Honor Guard Company (Belarus)

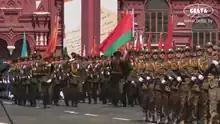
The unit on the Red Square.

In 2014, a colour guard took part in Bastille Day military parade in France marking the centennial of the outbreak of the First World War. During the 2010 Caracas Independence Day parade in Fort Tiuna, the company performed its own unique drill routine. It was also represented at the parade on Heroes' Avenue. Those who participated in the trip were presented with an engraved watch from President Alexander Lukashenko. In 2013, 2016, 2017 and 2019, it sent an exhibition team to Moscow with the Exemplary Military Band to participate in the Spasskaya Tower Military Music Festival and Tattoo on Red Square. The members of the company have also taken part in the 2015 China Victory Day Parade. In 2020, it participated in the 75th anniversary Moscow Victory Day Parade on Red Square for the first time. During the parade, the banners of the Zheleznyak Partisan Detachment and three units who participated in the Minsk Offensive were carried by the company.